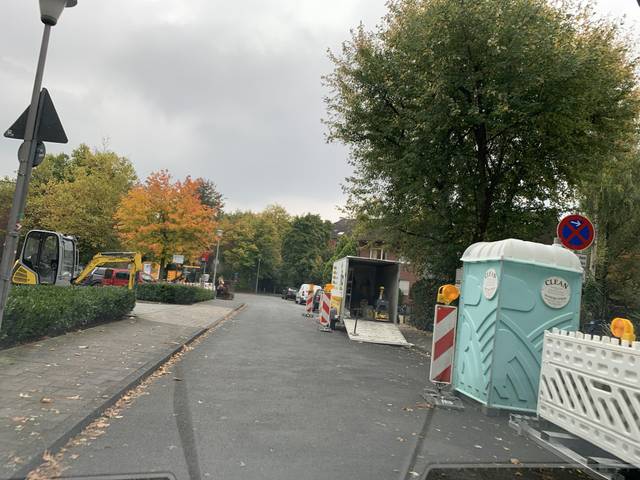
Region: Germany
Coordinates: 51.973, 7.62